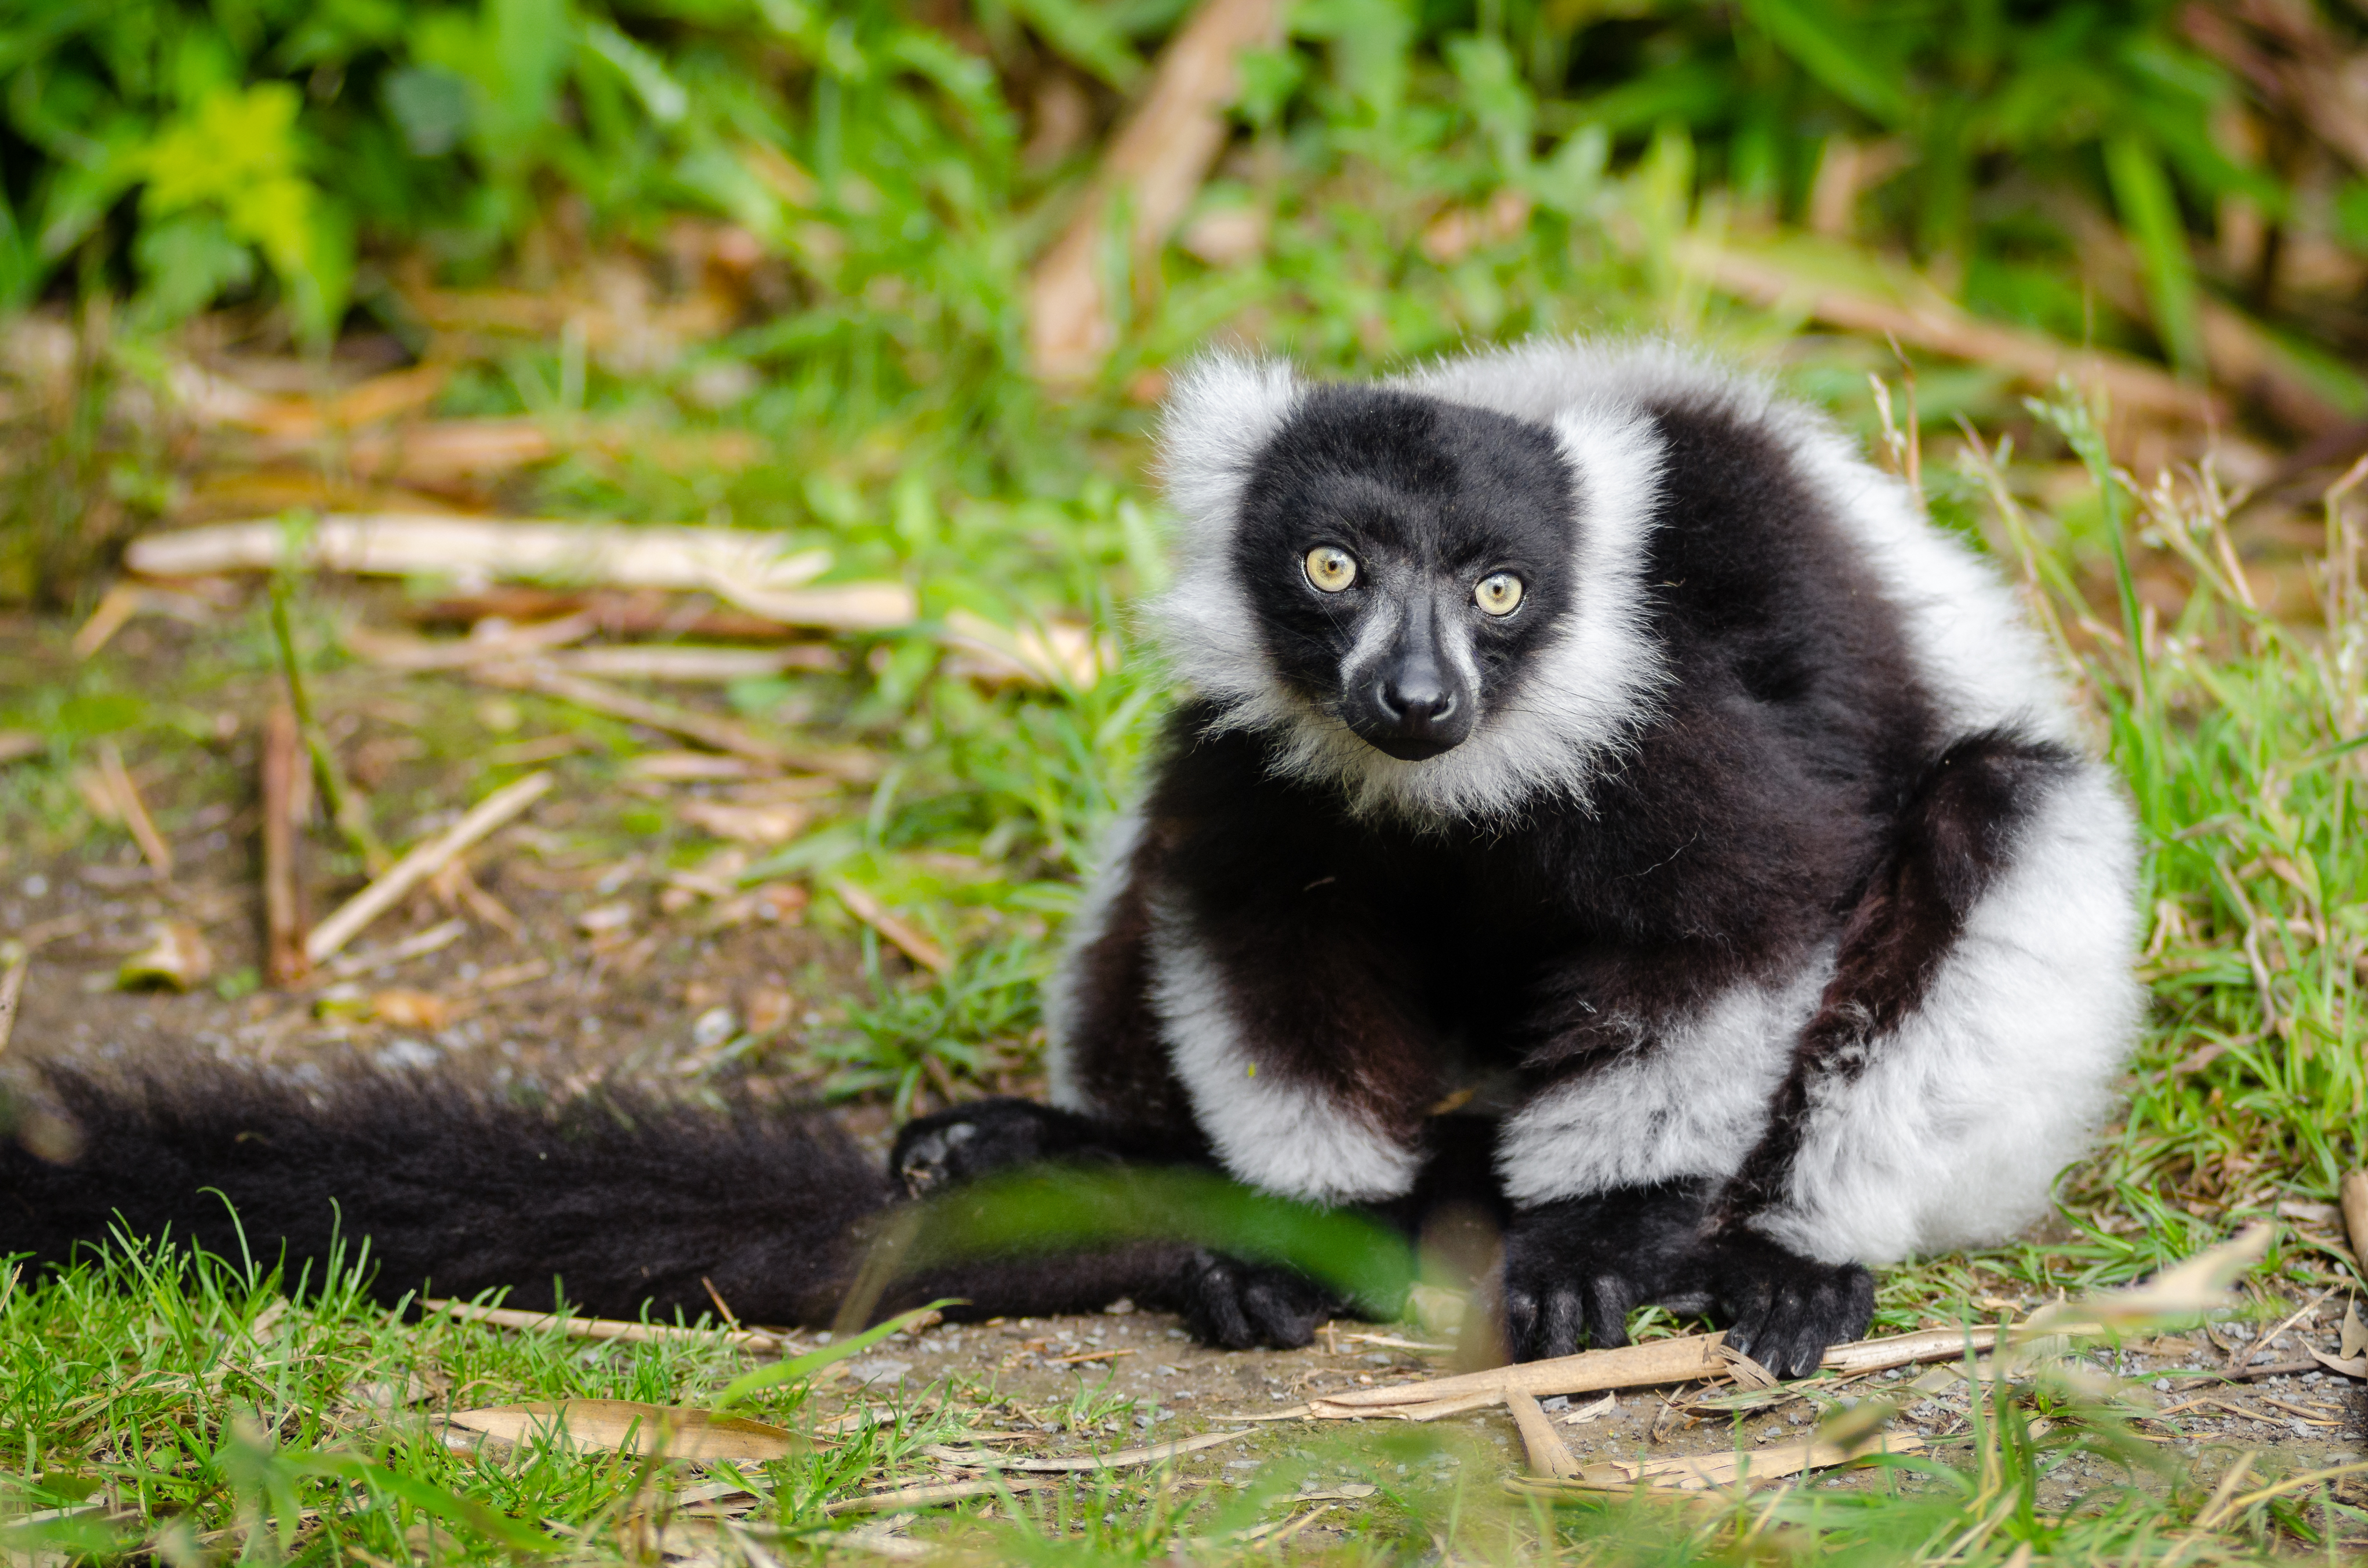
animal, wildlife, zoo, mammal, fauna, primate, gibbon, madagascar, vertebrate, lemur, new world monkey